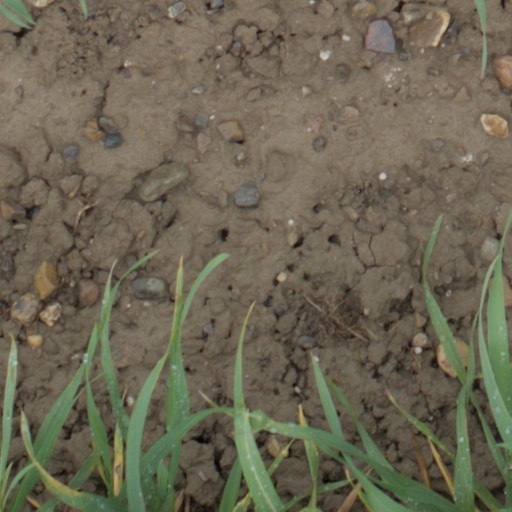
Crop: wheat